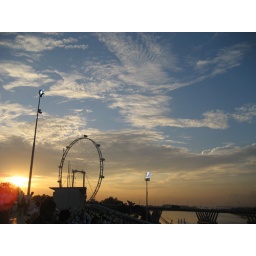
some dinosaur bird reptile fossil in the sky, eating cotton candy